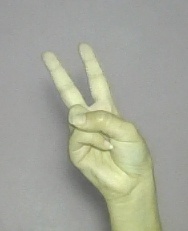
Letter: taa